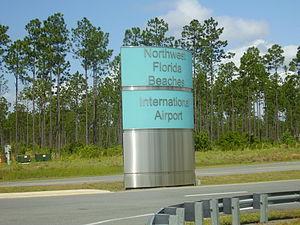
L'aéroport des plages de Floride du Nord-Ouest, également connu en tant qu'aéroport de Panama City Beach, est un aéroport américain à usage public situé à 29 km au nord-ouest de Panama City, dans le comté de Bay, en Floride.